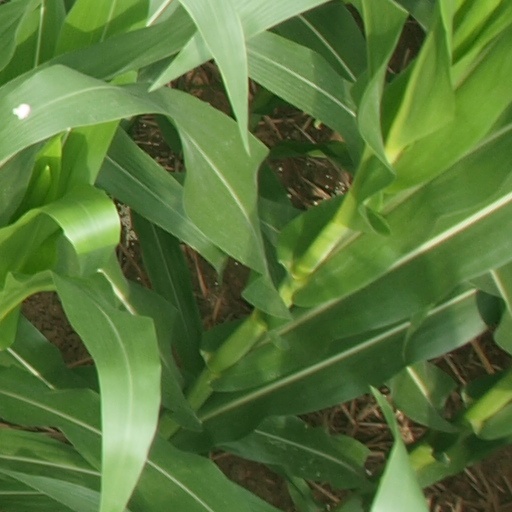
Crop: maize; corn